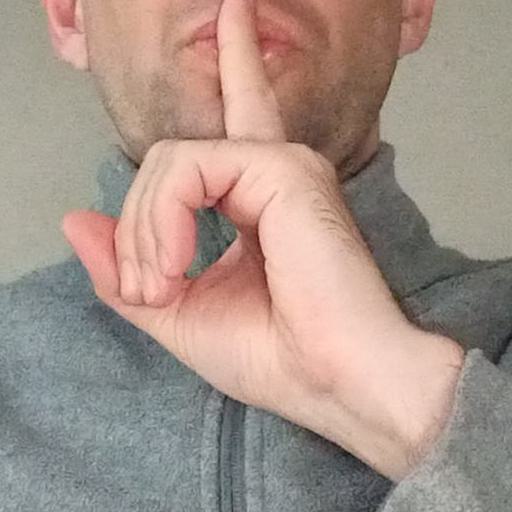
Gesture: mute